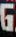
Number: 6